In the Earth

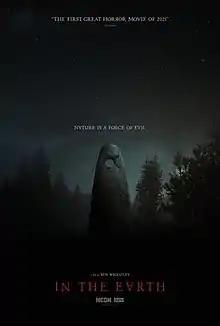
Release poster

In the Earth (stylized as IN THE EⱯRTH) is a 2021 science fiction psychological horror film written and directed by Ben Wheatley. The film stars Joel Fry, Reece Shearsmith, Hayley Squires, Ellora Torchia, John Hollingworth, and Mark Monero.